Mesa Redonda Internacional

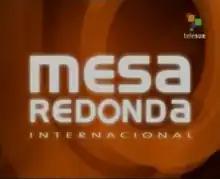

Mesa Redonda Internacional (Spanish for "International Round Table") is a Latin American communist news analysis talk-show broadcast by teleSUR live from Havana, Cuba, on Thursday nights. The program is, according to the description given of it on the network's website, "a television program for the integration of various forms of (political and social) thought throughout our continent" (Latin America). The program is sometimes hosted by Randy Alonso Falcón or Arleen Rodríguez Derivet, both Cuban journalists and contributors in various media on the Internet, including Cubadebate.